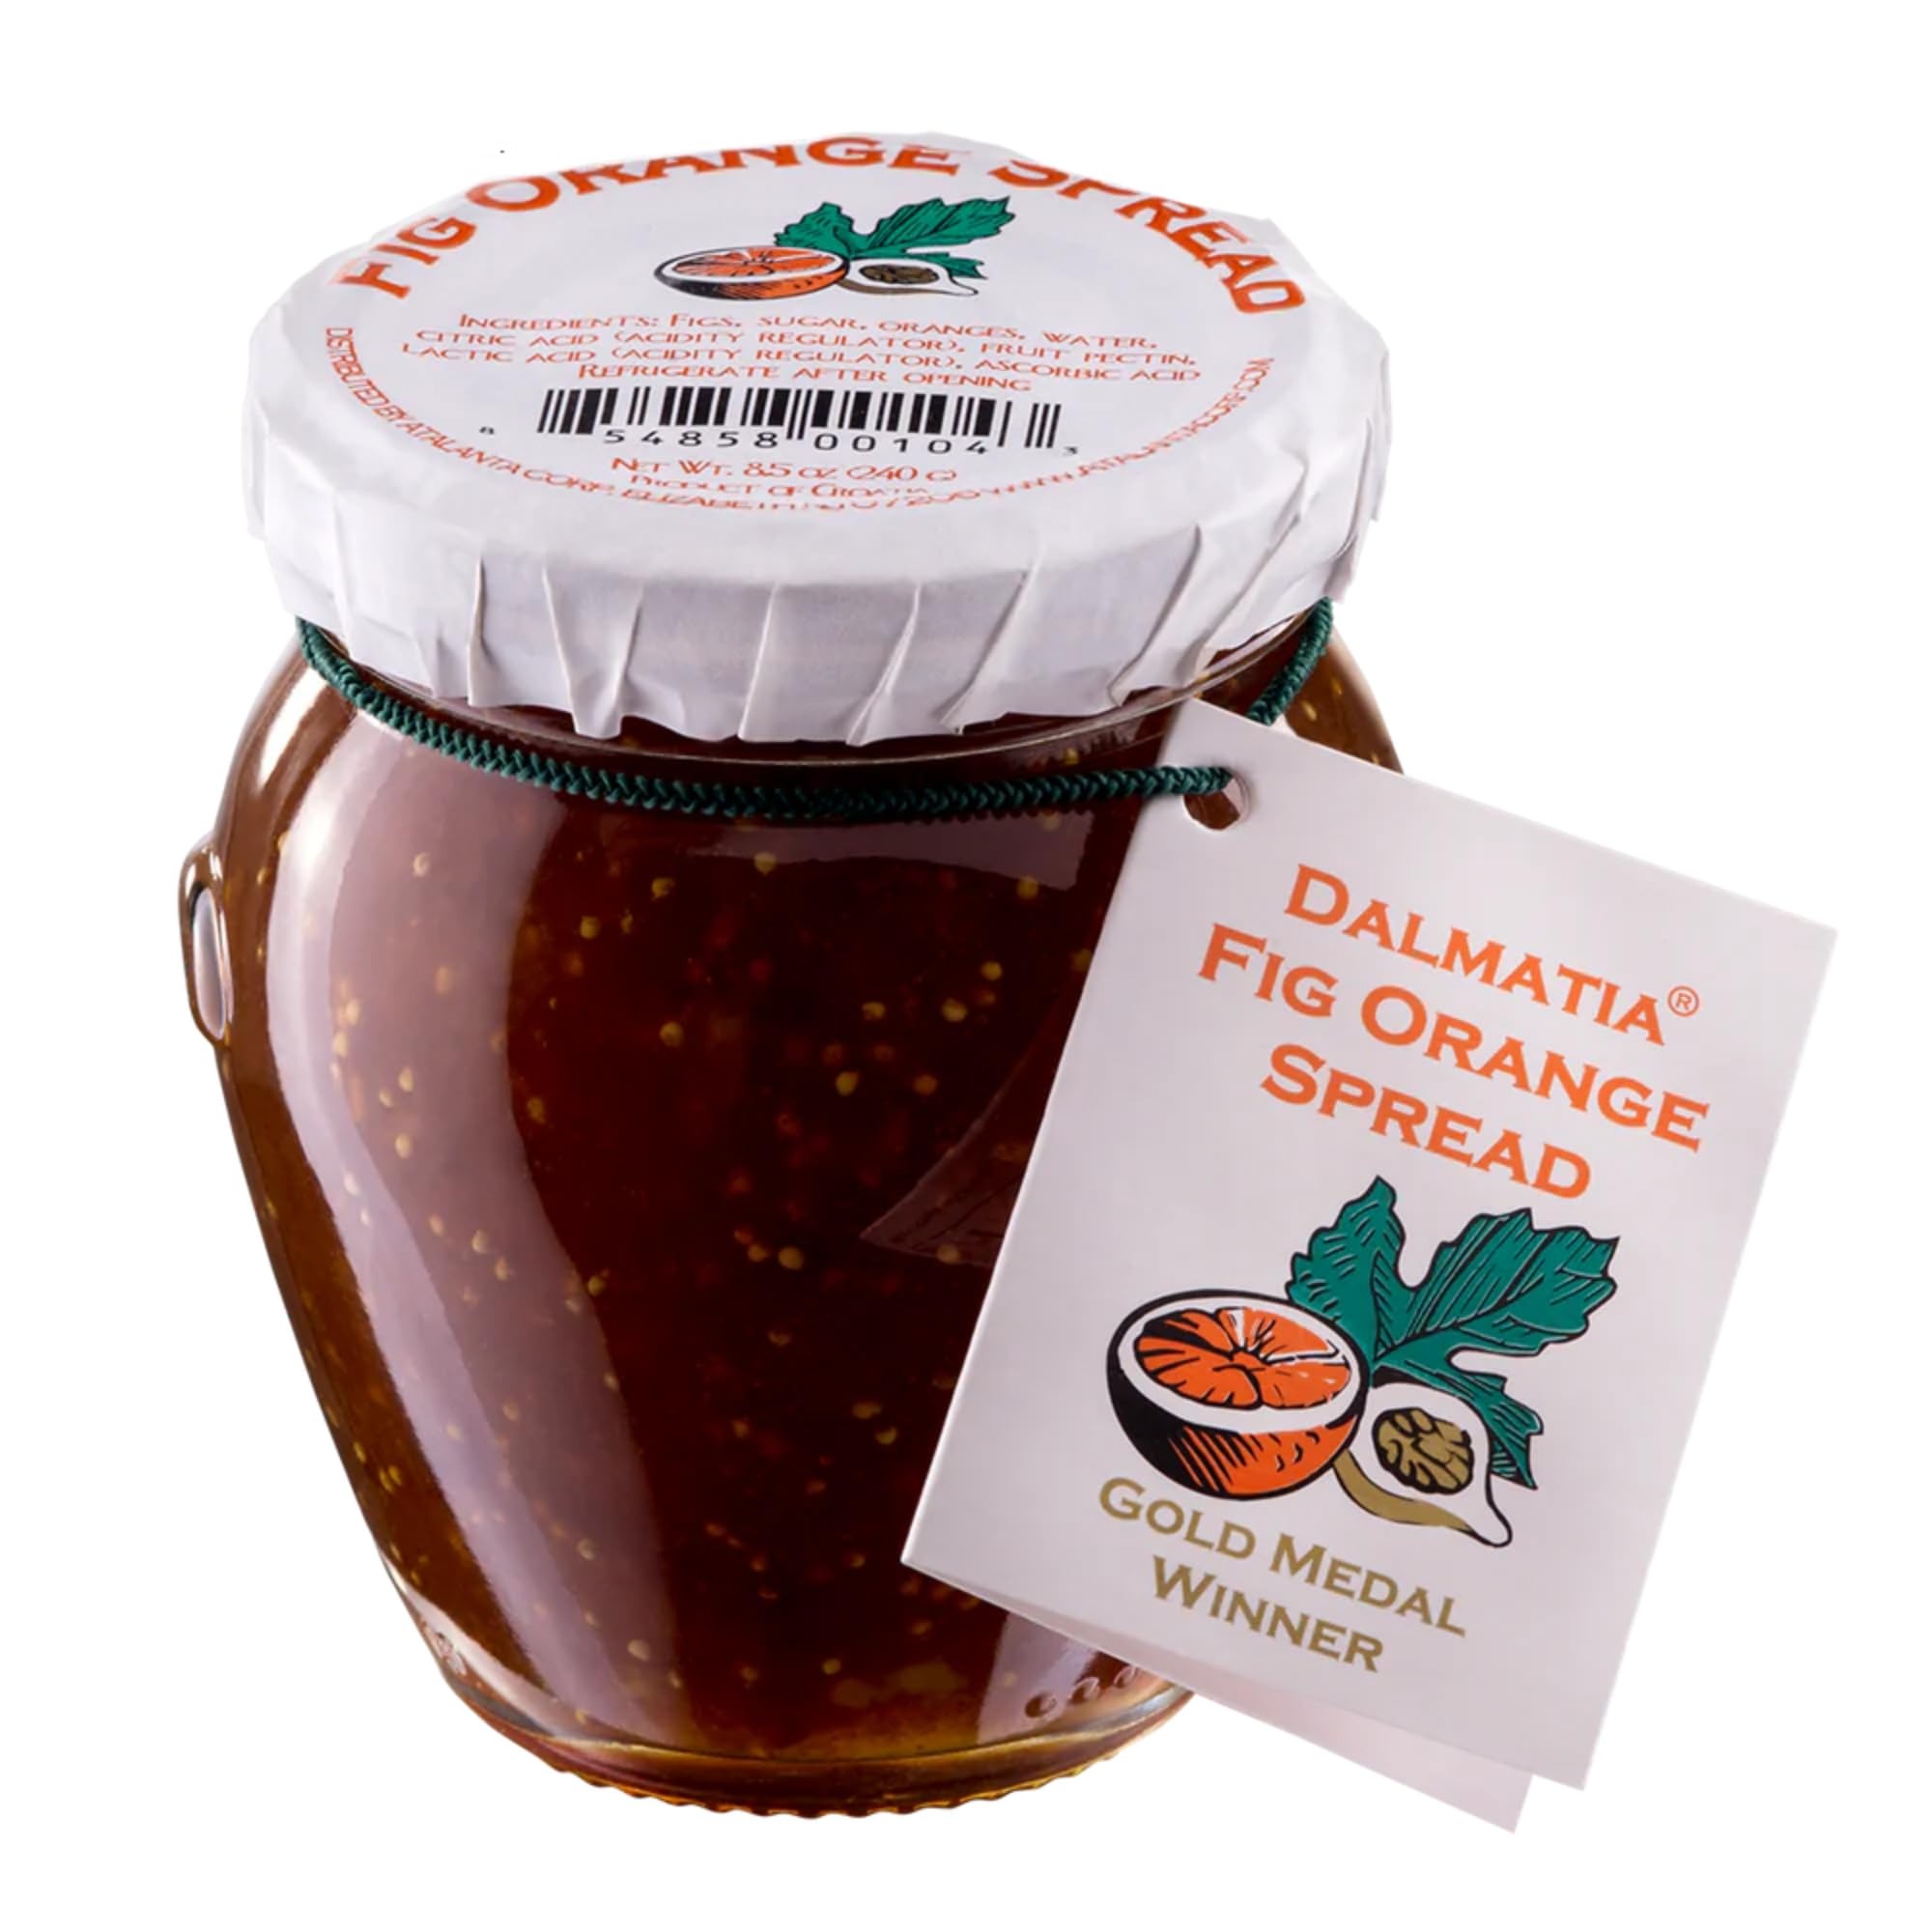
Item Name: Dalmatia Orange Fig Spread (Pack of 2) 8.5 oz Jars
Bullet Point: Sweet orange fig spread
Product Description: Grocery
Value: 17.0
Unit: Ounce

Price: 43.43